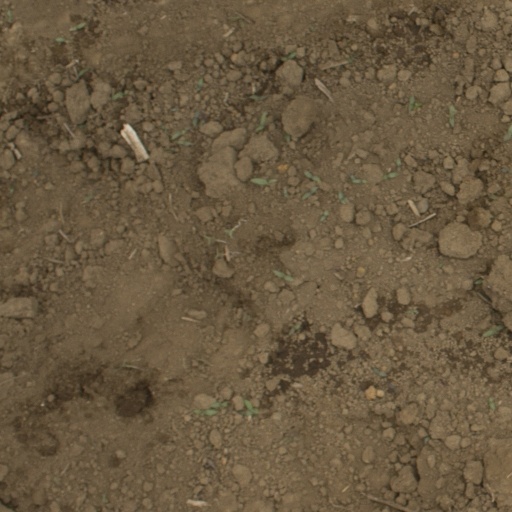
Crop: Jerusalem artichoke